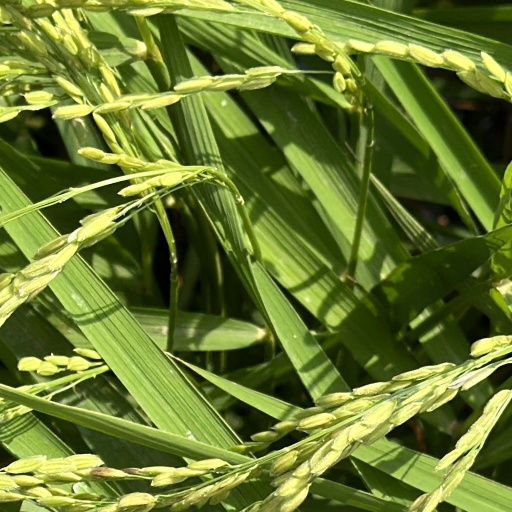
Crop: rice